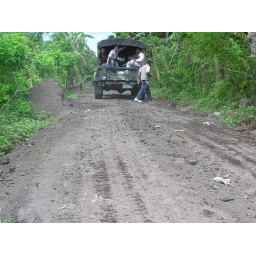
Farm to market road - ungoing by AFP